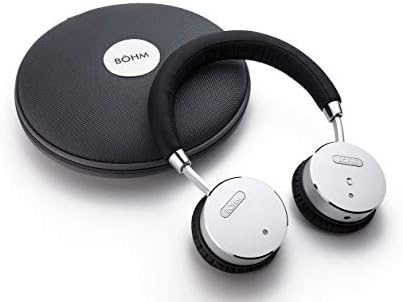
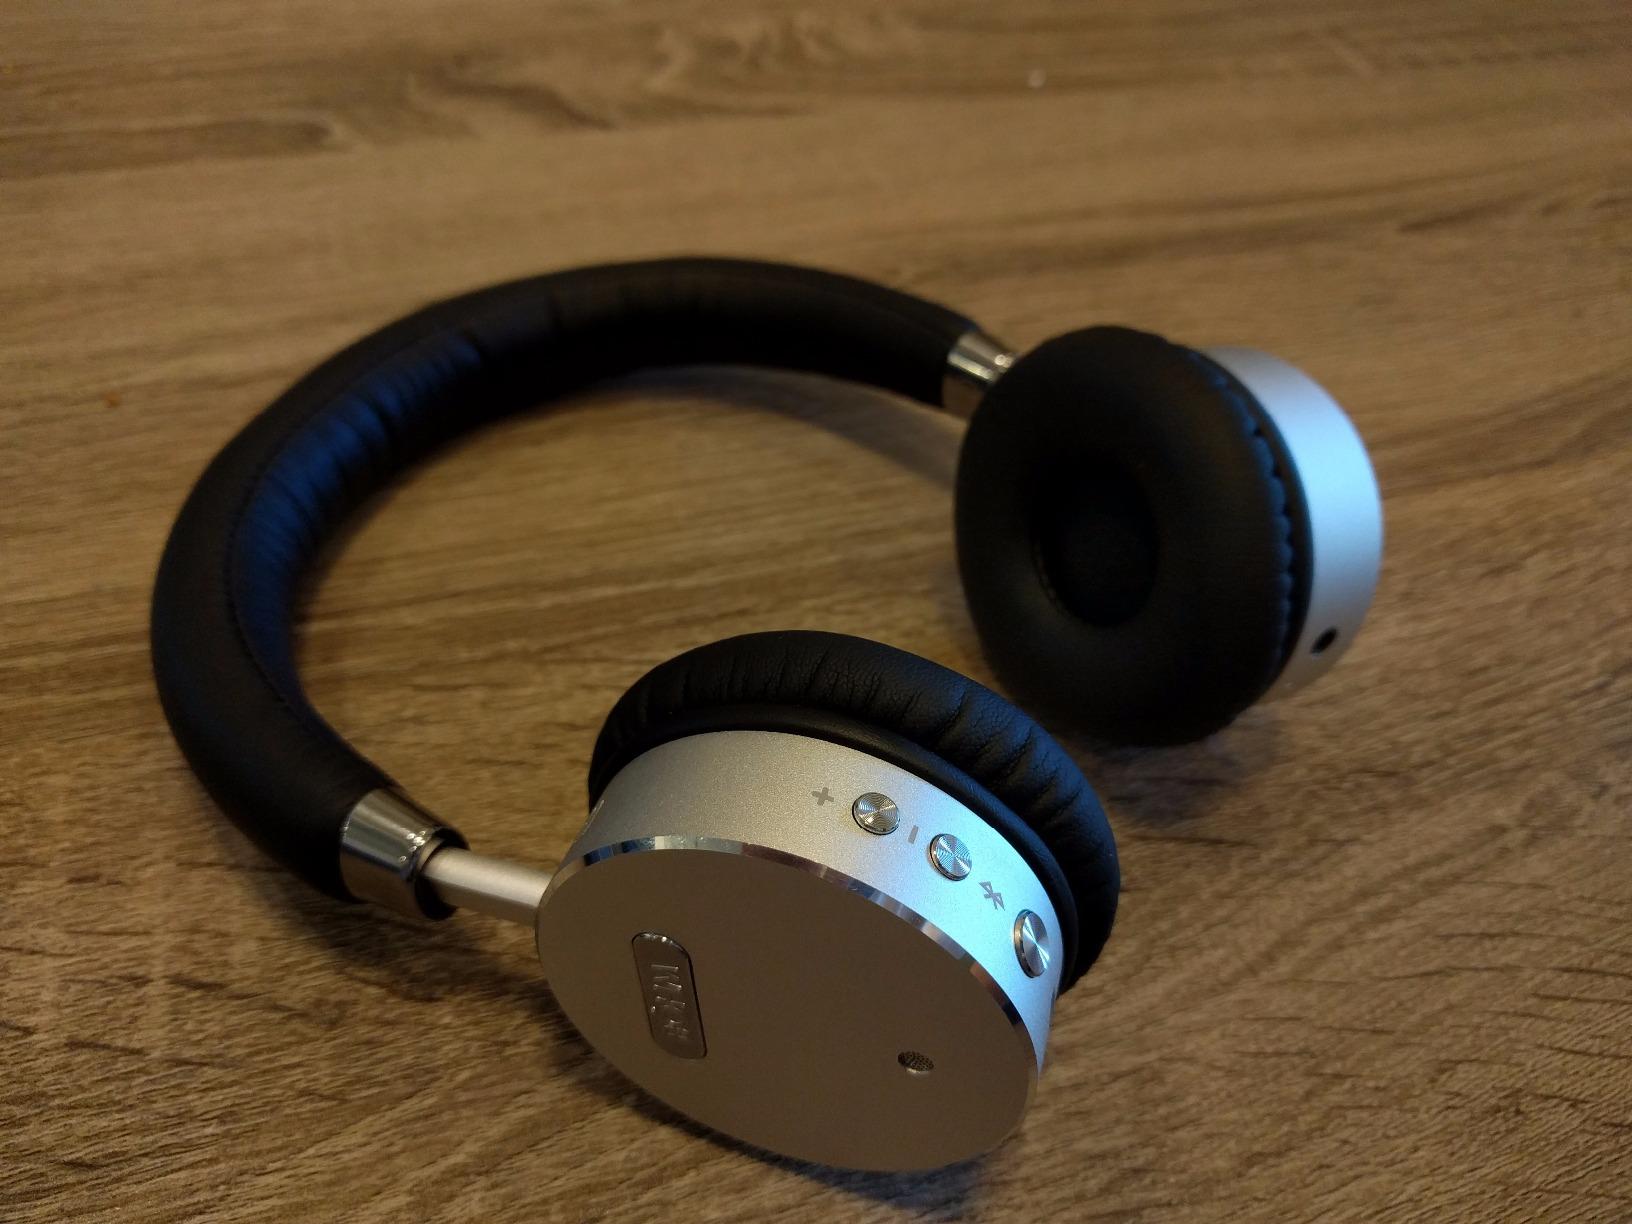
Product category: headphones
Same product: yes